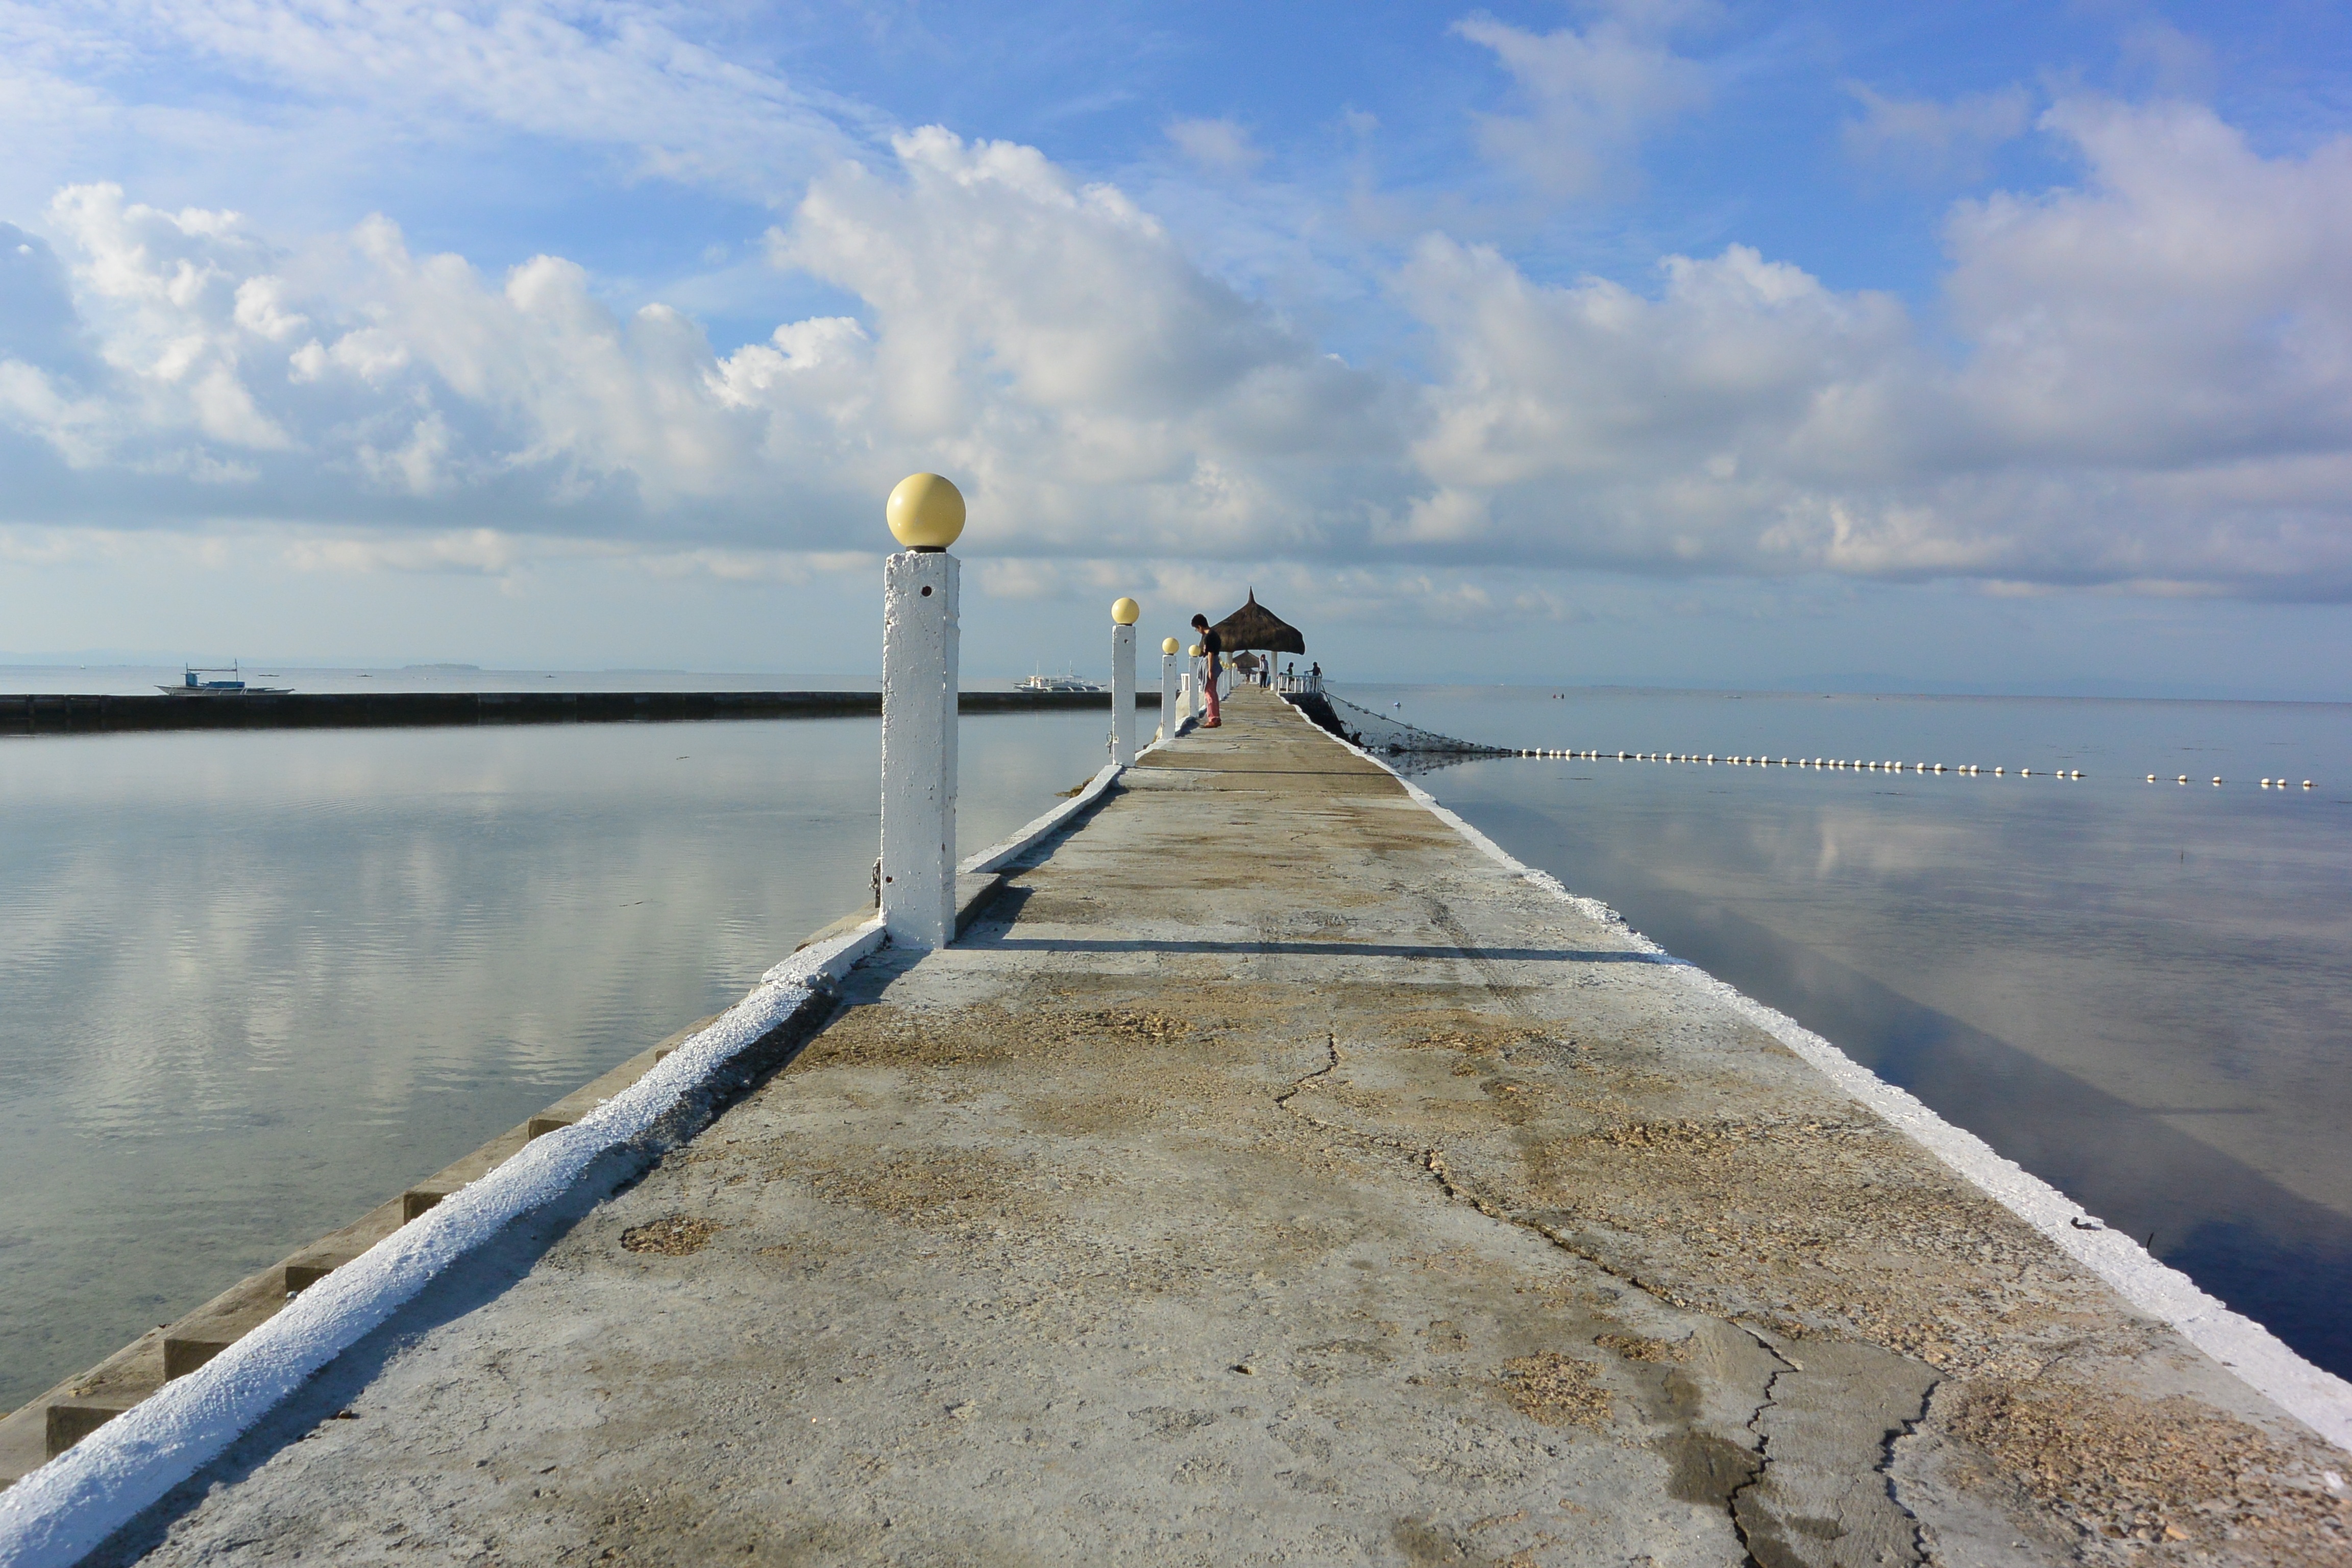
sea, coast, ocean, horizon, shore, wave, pier, walkway, vehicle, tower, bay, reservoir, channel, breakwater, cape, cebu, mactan island